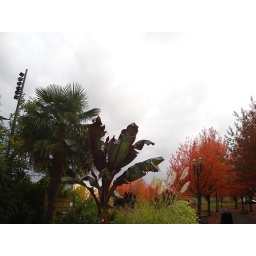
Discovered the palm trees at the water front in Portland.